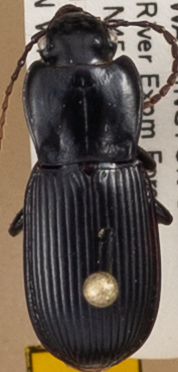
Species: Pterostichus herculaneus
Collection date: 2018-07-03
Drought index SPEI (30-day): -1.45
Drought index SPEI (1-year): -0.32
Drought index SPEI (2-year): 0.71